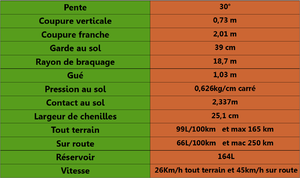
Fiche de compétences du Type 95 Ha-Go
Le Type 95 Ha-Gō, connu également sous le nom de Type 97 Ke-Go, est un char léger employé par l'armée impériale japonaise durant la Seconde guerre sino-japonaise et la Seconde Guerre mondiale. Bien qu'il fût très lent pour un char léger, il démontra ses qualités contre l'infanterie ennemie durant les campagnes en Mandchourie et en Chine, où l'armée nationale révolutionnaire chinoise ne possédait que très peu de blindés ou d'armes anti-char pour lui faire face. Il lui manquait cependant le blindage et l'armement des chars alliés contemporains, et il était déjà considéré comme obsolète au début de la Seconde Guerre mondiale. Plus de 2 000 unités de ce char furent néanmoins produites. Le char Type 95 Ha-Gō fut également employé par les détachements de marins de la Marine impériale japonaise durant la Guerre du Pacifique.